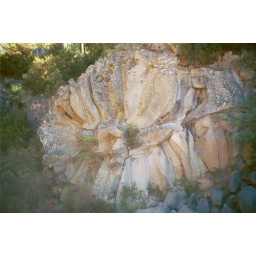
Moisture accumulates in the fissures in the road and when it gets hot and dry the rocks explode.